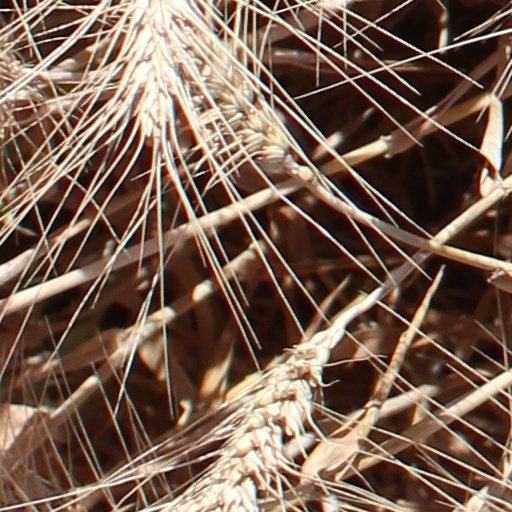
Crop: wheat